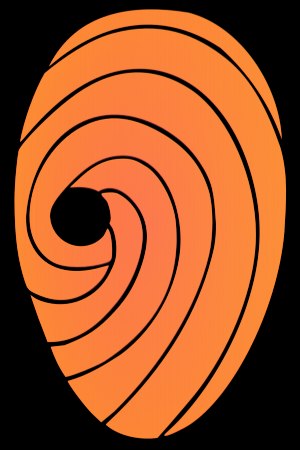
Madara Uchiha / Tobi
Madara Uchiha / Tobi's maske
Madara Uchiha er en af hovedfigurerne i manga- og anime-serien Naruto. Han er medstifter af Konohagakure og Akatsuki og var engang leder af Uchiha-klanen. Da han først bliver introduceret var det som Tobi, Deidara's makker i Akatsuki.